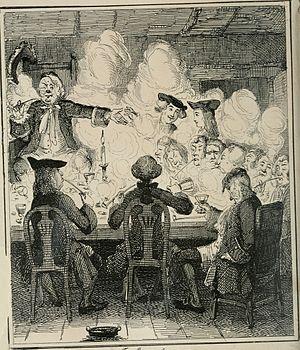
Richard Savage est un poète anglais. Il est surtout connu pour être l'anti-héros d'une biographie célèbre écrite par Samuel Johnson en 1744.